Joseph Pease (railway pioneer)

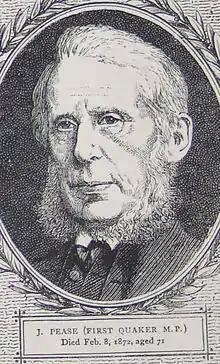
Joseph Pease

Joseph Pease (22 June 1799 – 8 February 1872) was a British proponent and supporter of the Stockton and Darlington Railway Company, one of first public railway systems in the world, and was the first Quaker permitted to take his seat in Parliament.